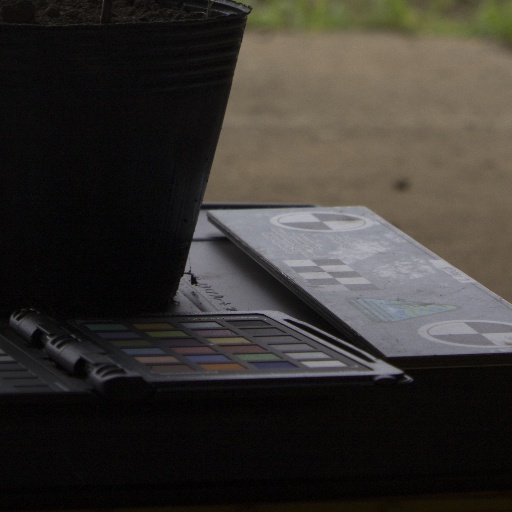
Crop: soybean